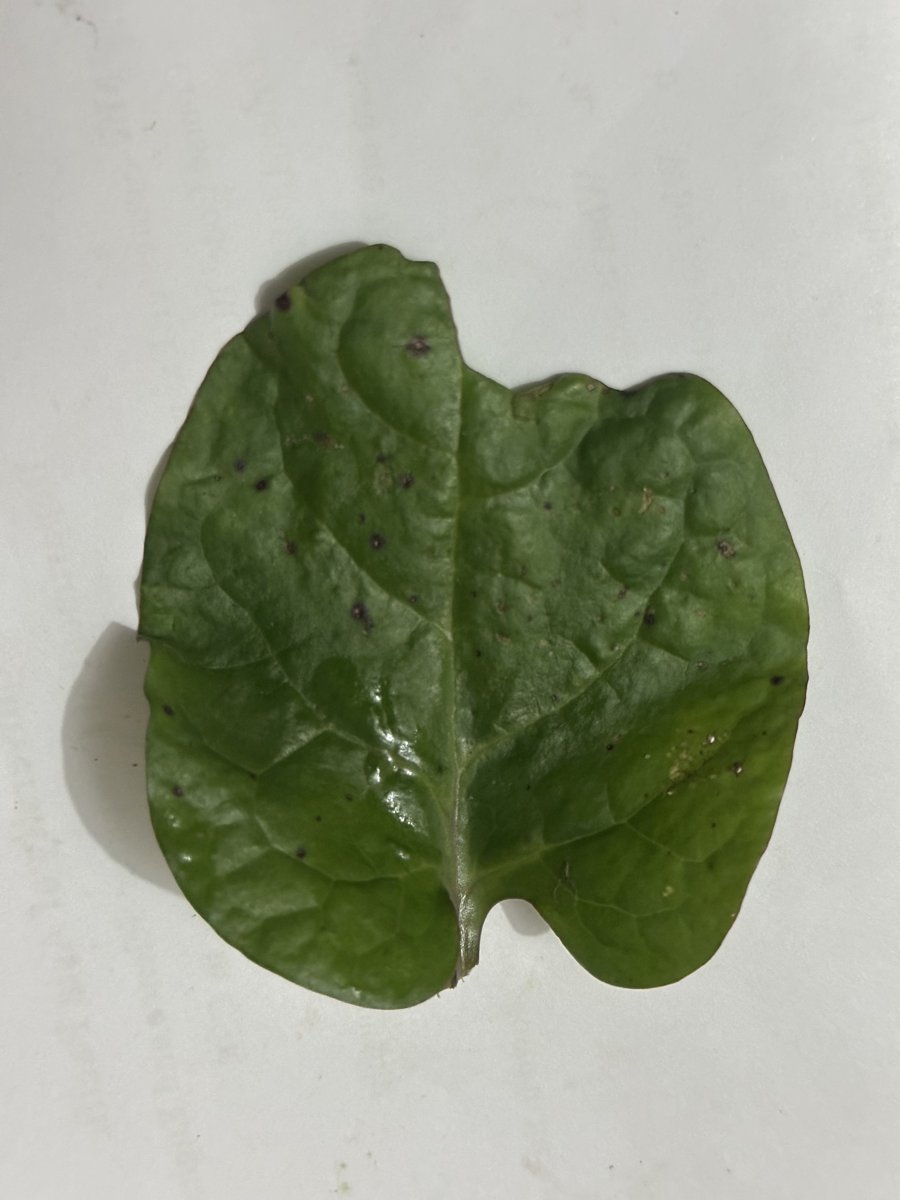
Label: Pest-Damage